Recife/Guararapes–Gilberto Freyre International Airport

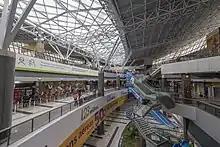
Terminal interior

The Recife International Airport has a direct connection to the Recife Metro via the Airport Station, which is located just a few meters from the terminal and accessible by a covered walkway.